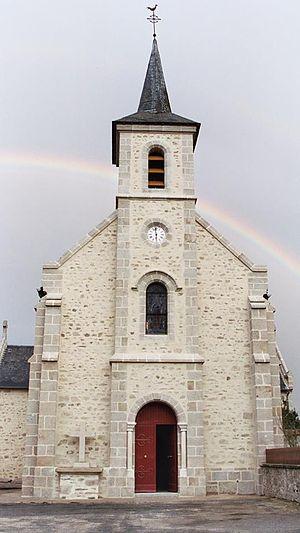
Saint-Junien-les-Combes est une commune française située dans le département de la Haute-Vienne, en région Nouvelle-Aquitaine.